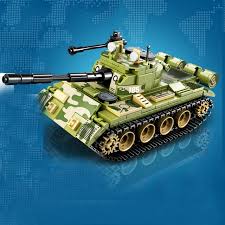
Label: T-62